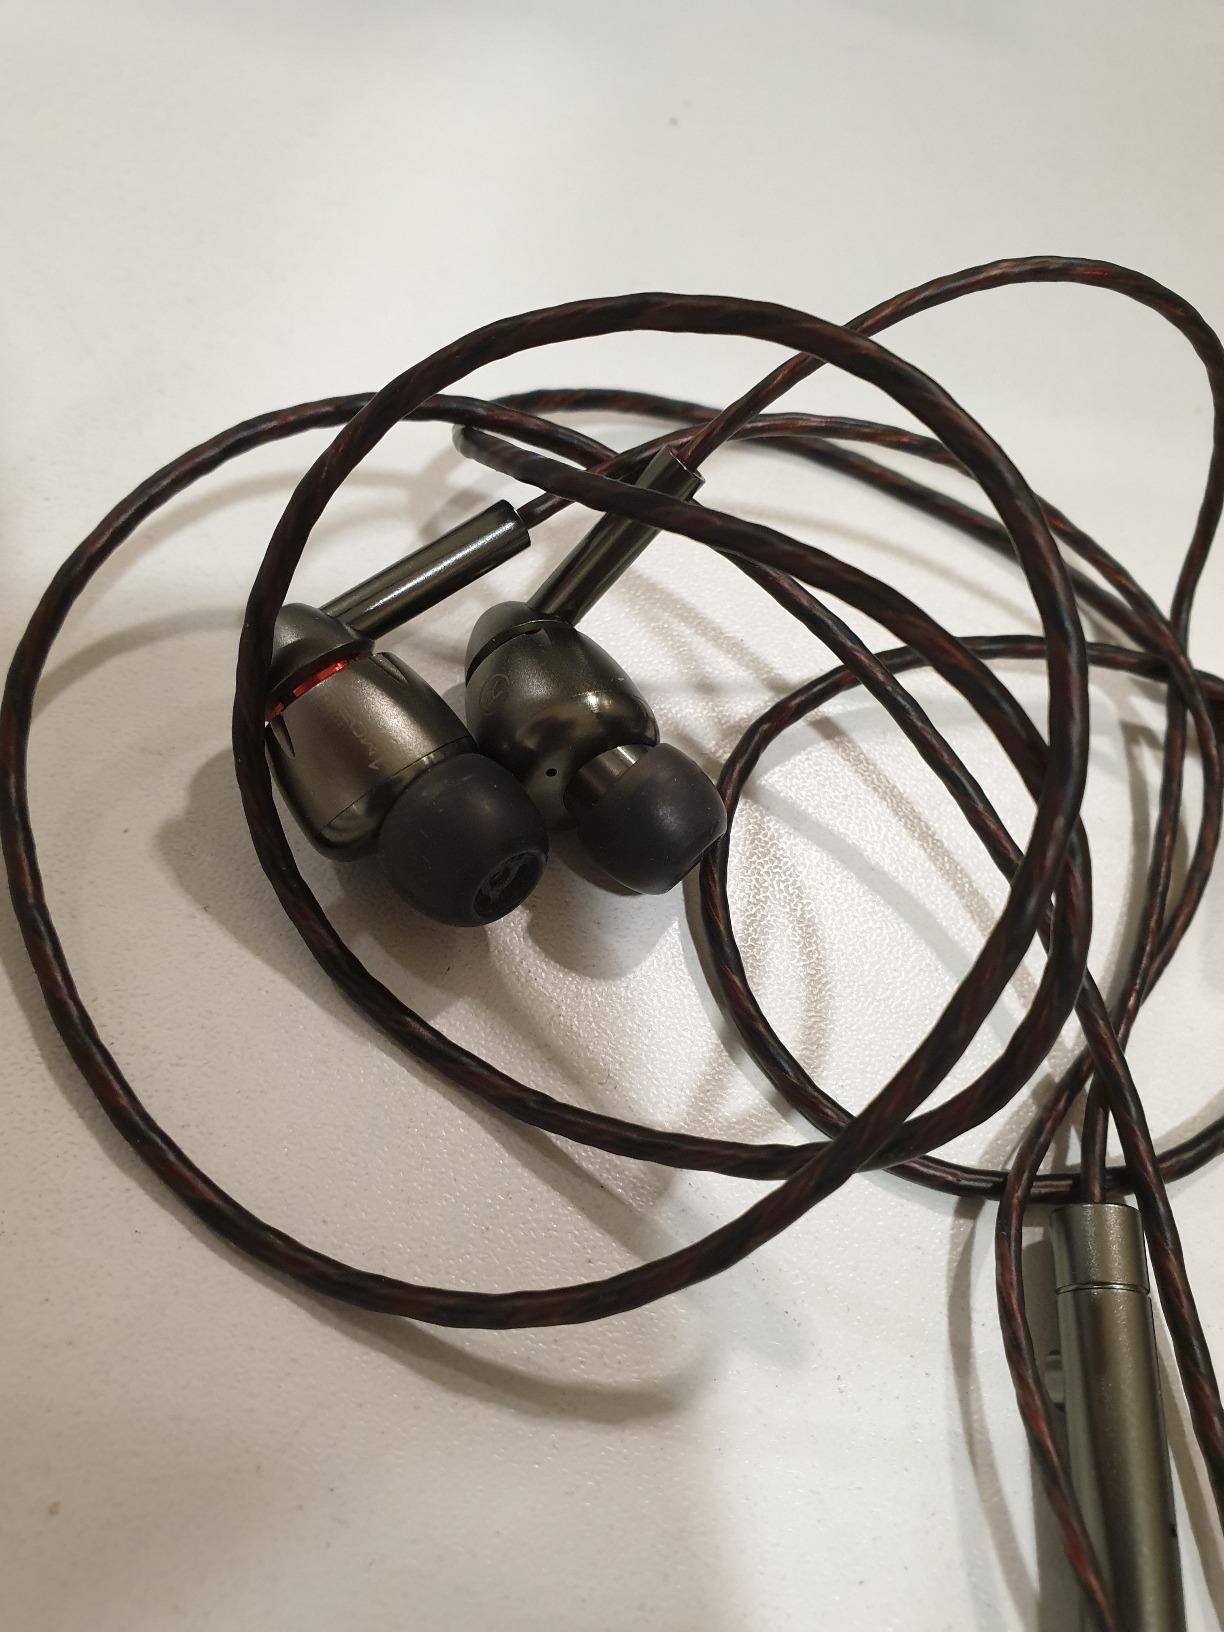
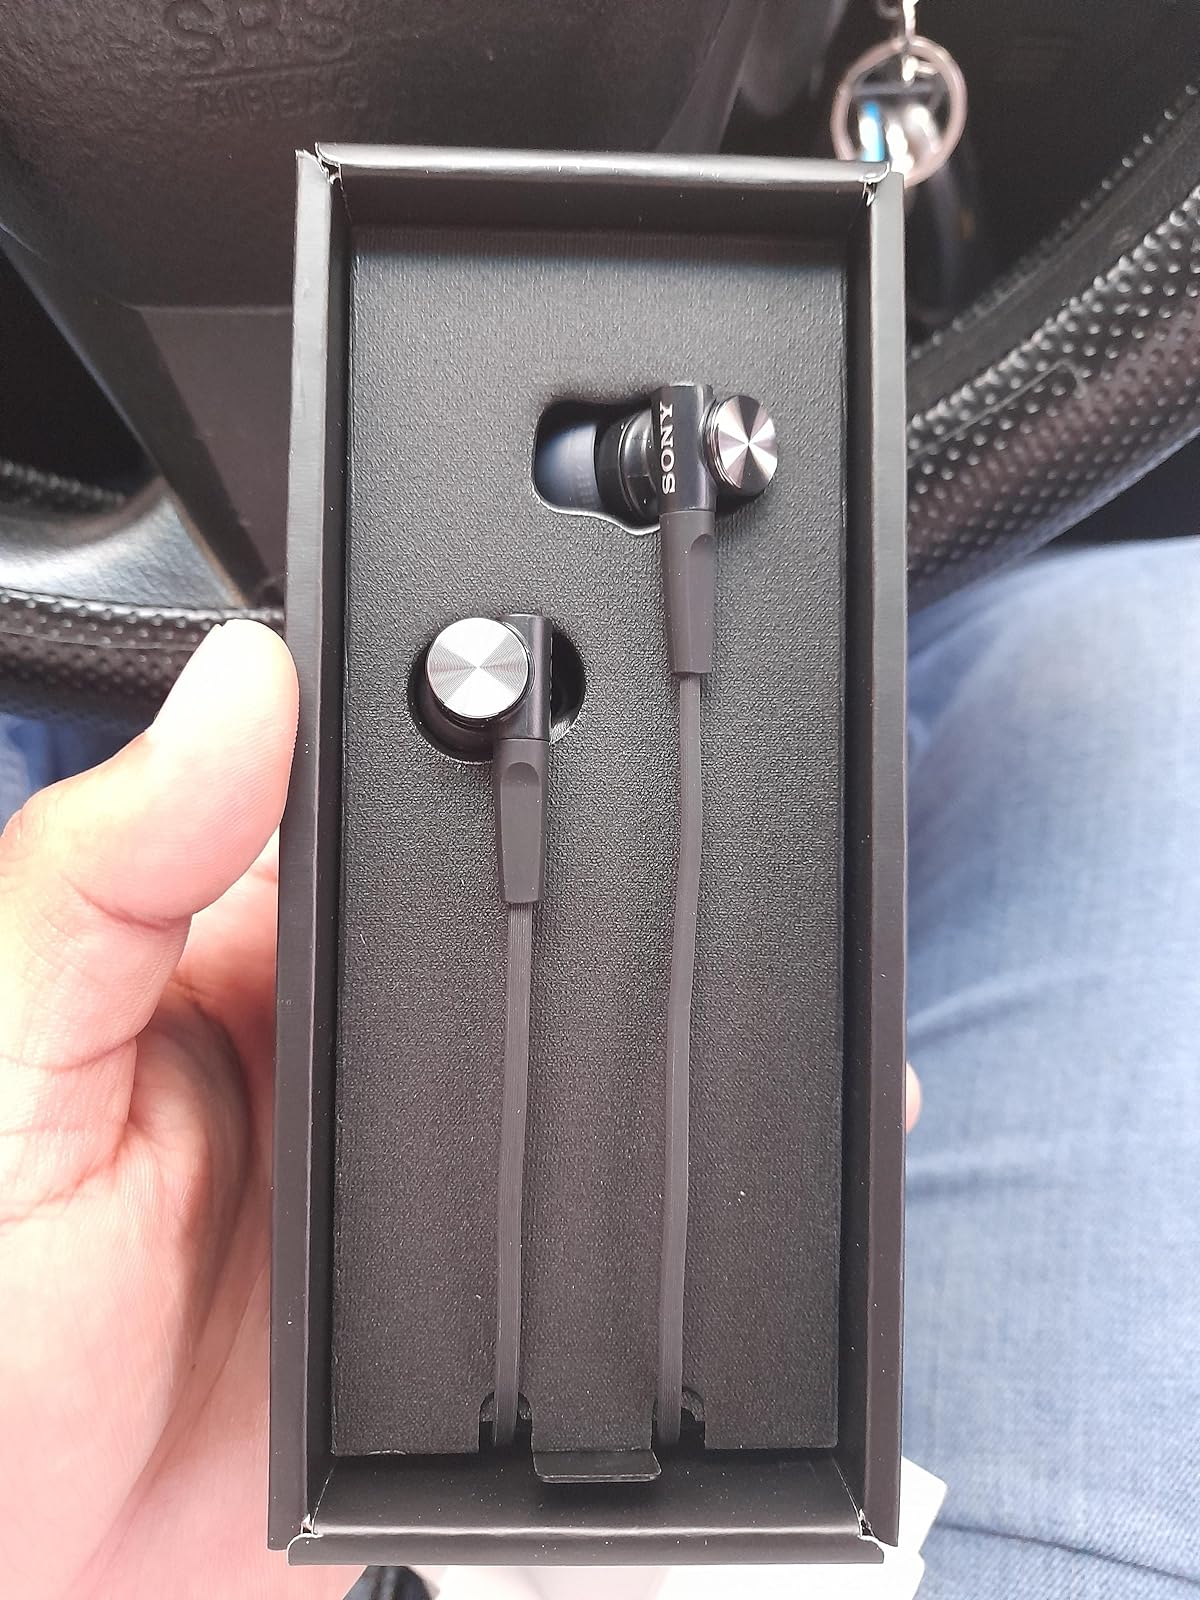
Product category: headphones
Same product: no